Chakka prathaman

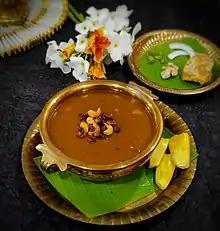
Chakka prathaman

Chakka prathaman is a traditional "payasam" (pudding) of Kerala, India.